Moncton

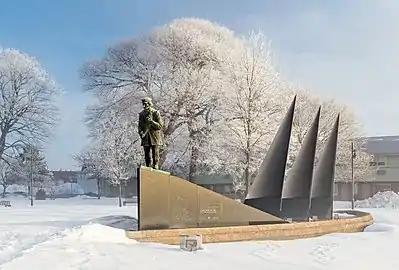
Hoar frost on a chilly mid-winter morning in Moncton's Bore Park. The mean daily minimum in January is about minus 13°C

Moncton's economic depression did not last long; a second era of prosperity came to the area in 1871, when Moncton was selected to be the headquarters of the Intercolonial Railway of Canada (ICR). The arrival of the ICR in Moncton was a seminal event for the community. For the next 120 years, the history of the city was firmly linked with the railway's. In 1875, Moncton reincorporated as a town, and a year later, the ICR line to Quebec opened. The railway boom that emanated from this and the associated employment growth allowed Moncton to achieve city status on April 23, 1890.